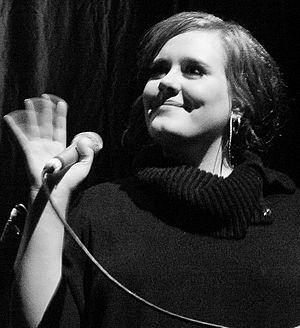
Adele en concert, janvier 2009.
Adele Laurie Blue Adkins MBE, dite Adele [əˈdɛl], née le 5 mai 1988 dans le quartier londonien de Tottenham, est une autrice-compositrice-interprète britannique.